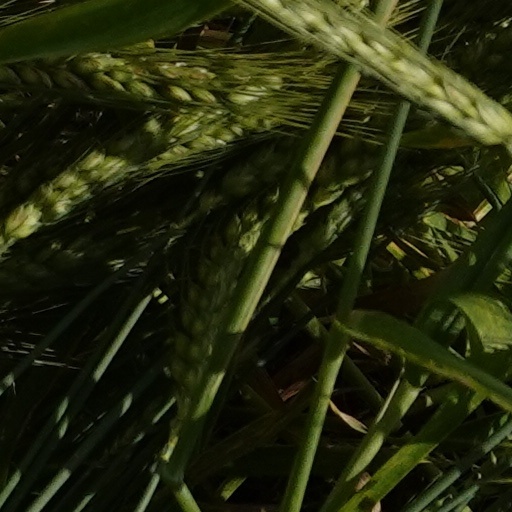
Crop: wheat